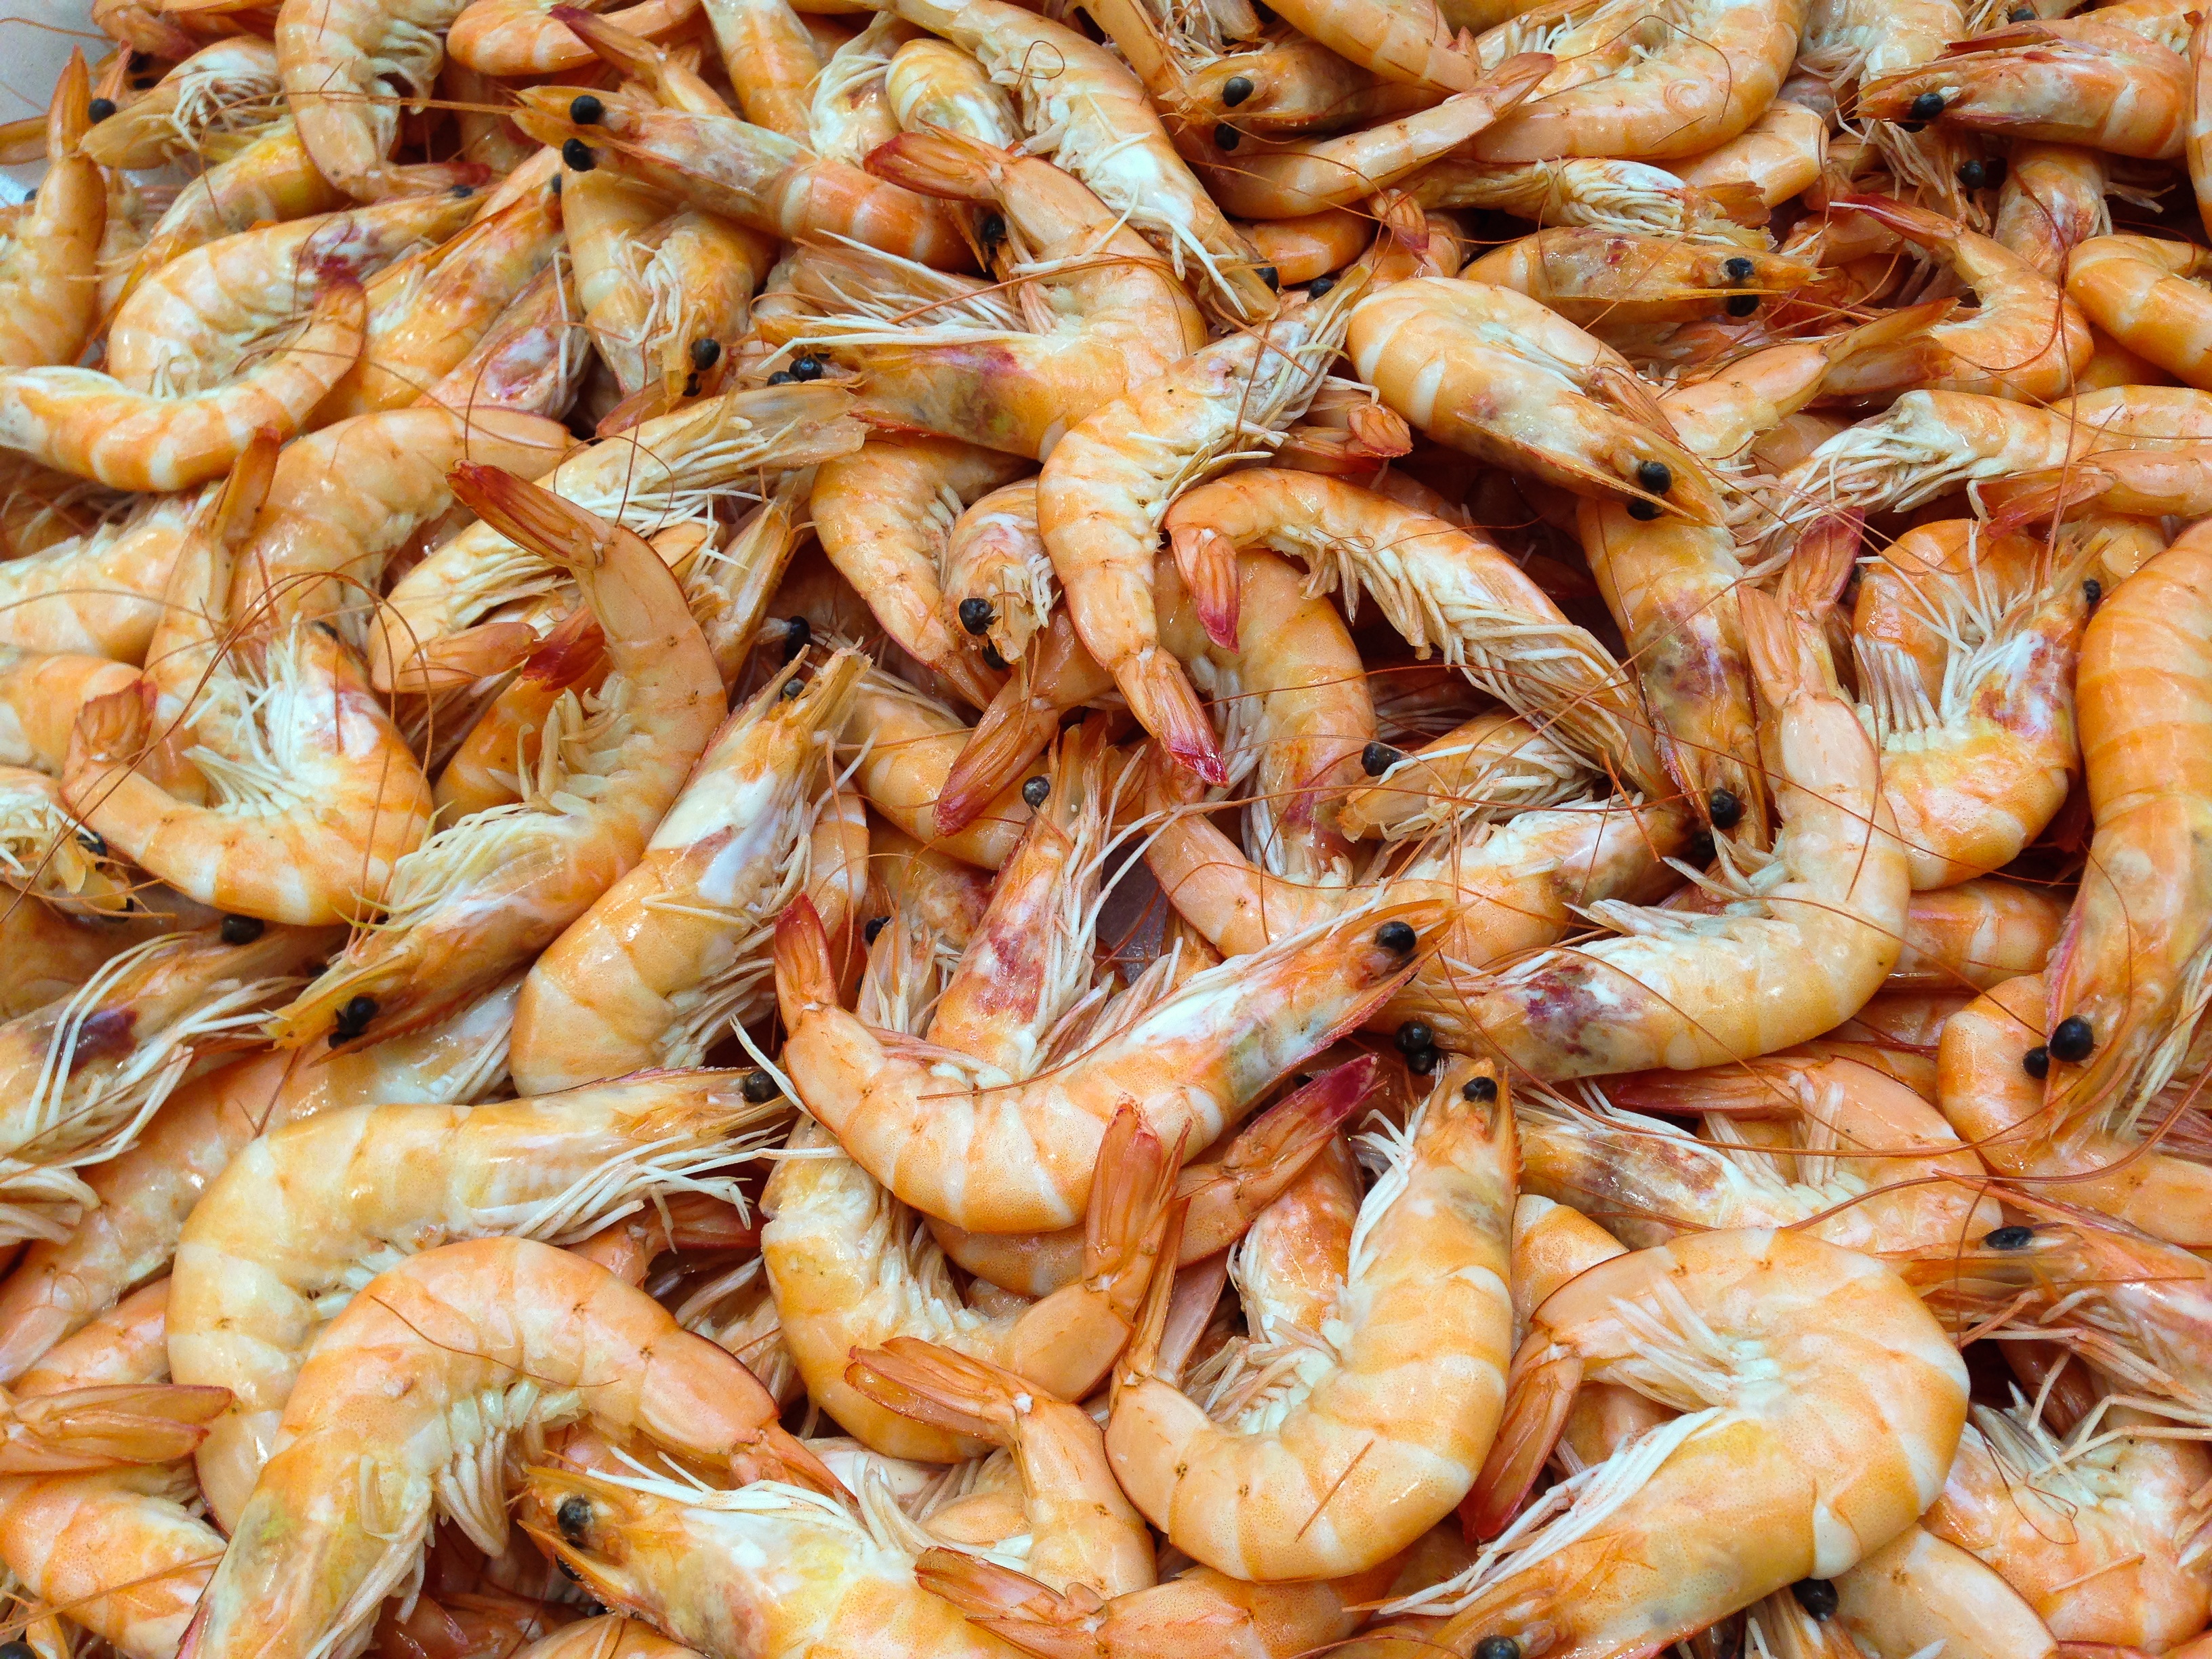
sea, food, seafood, invertebrate, shrimp, crustacean, crustaceans, arthropod, scampi, decapoda, animal source foods, seafood boil, caridean shrimp, dendrobranchiata, crab boil